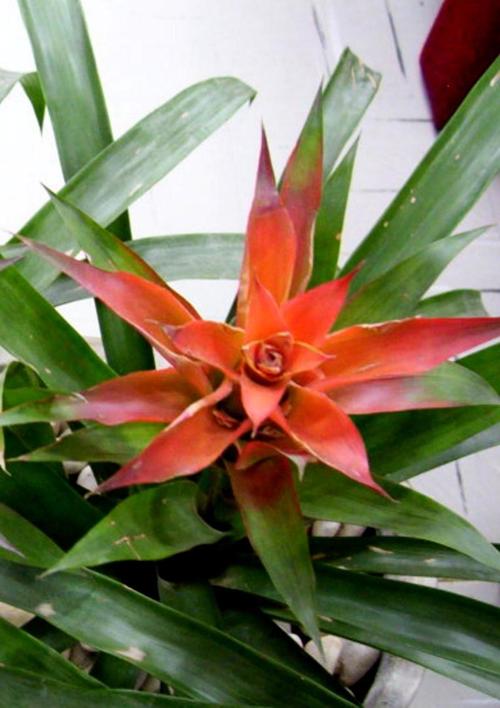
Label: bromelia